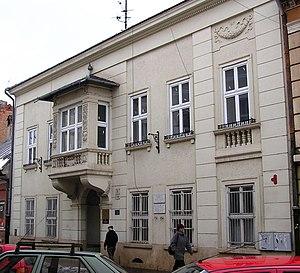
Sándor Márai, né Sándor Grosschmid de Mára le 11 avril 1900 à Kassa, qui fait alors partie du Royaume de Hongrie dans l'Empire austro-hongrois, et mort le 22 février 1989 à San Diego, aux États-Unis, est un écrivain et journaliste hongrois.